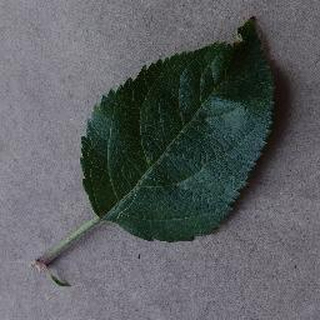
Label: healthy_apple